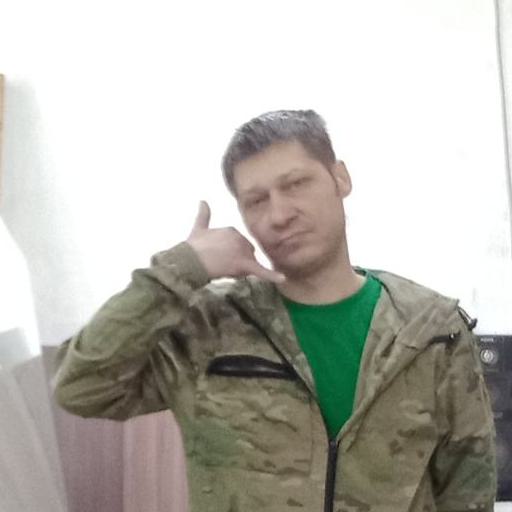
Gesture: call